Loretta Perfectus Walsh

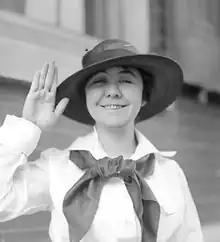
Walsh in 1917

Loretta Perfectus Walsh (April 22, 1896 – August 6, 1925) was the first American woman to officially serve in the United States Armed Forces in a non-nursing capacity. She joined the United States Naval Reserve on March 17, 1917, and subsequently became the first female petty officer in the Naval Reserve when she was sworn in as Chief Yeoman on March 21, 1917.